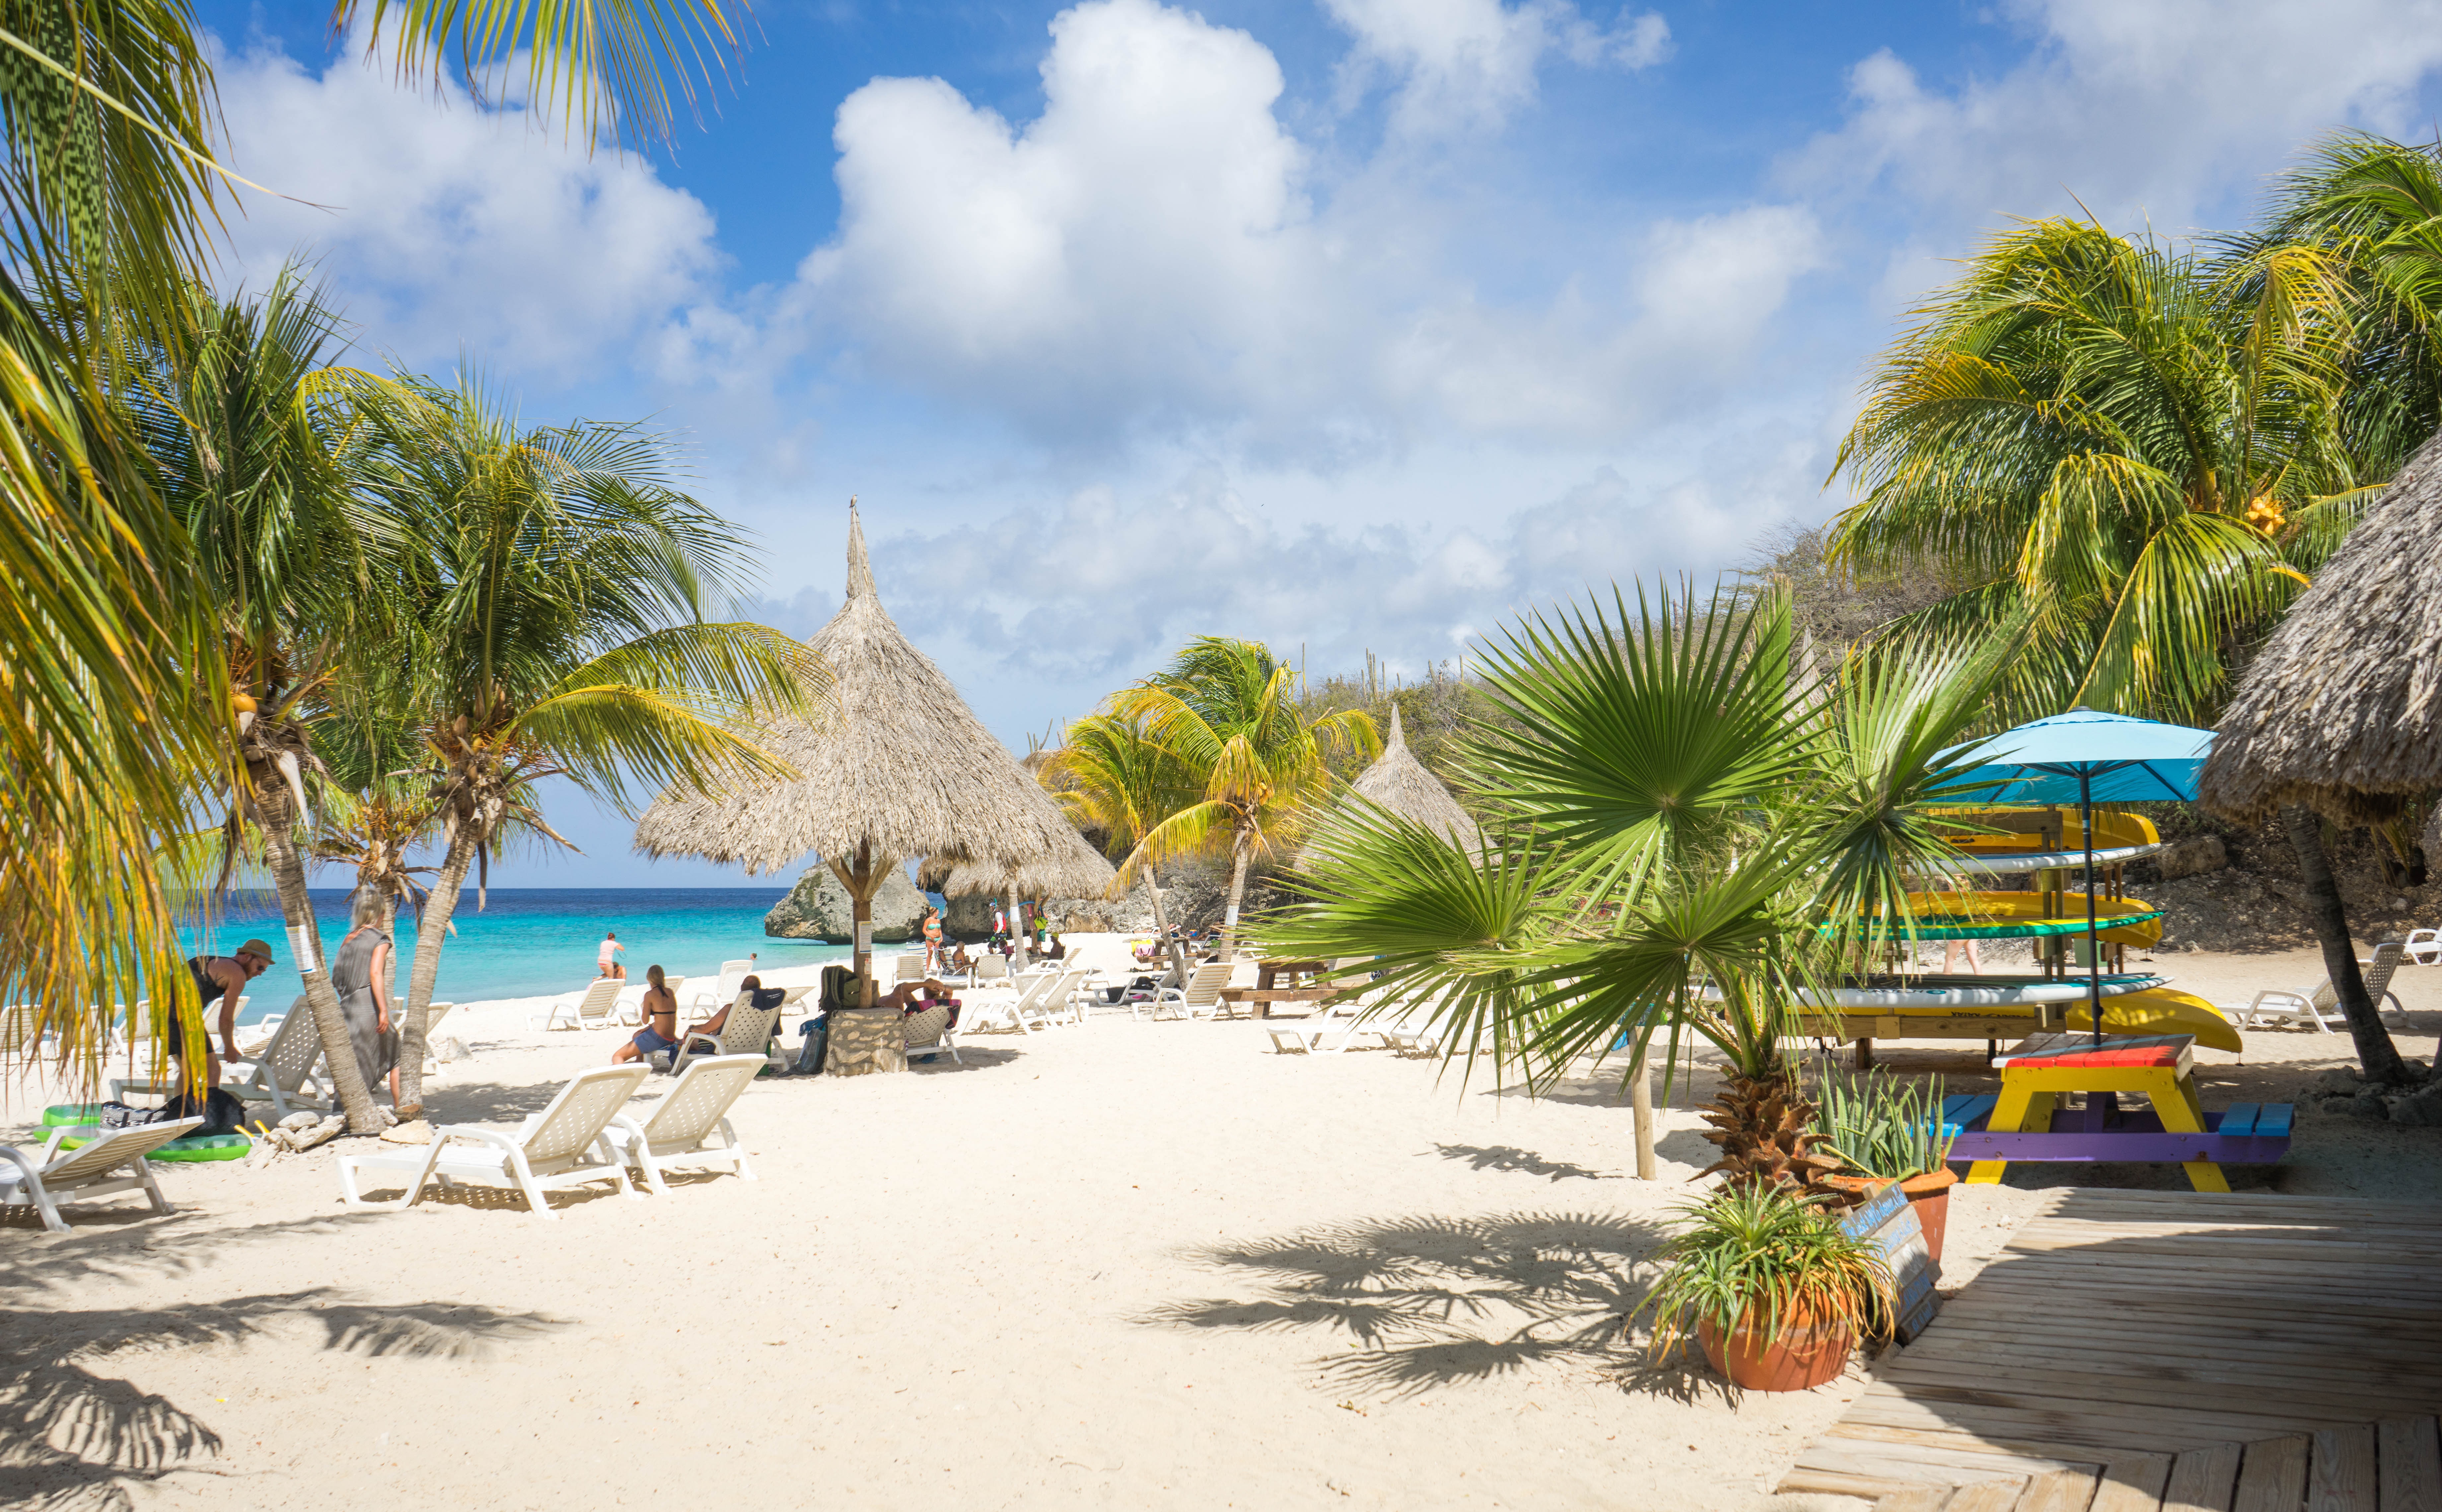
beach, landscape, sea, coast, water, nature, outdoor, sand, ocean, people, sky, shore, summer, vacation, travel, coastline, paradise, scenic, tropical, seascape, holiday, lagoon, bay, blue, leisure, body of water, resort, caribbean, water park, tropics, summer beach, tropical beach, curacao, arecales